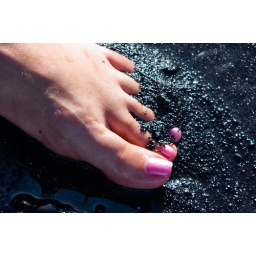
Foot in black sand beach